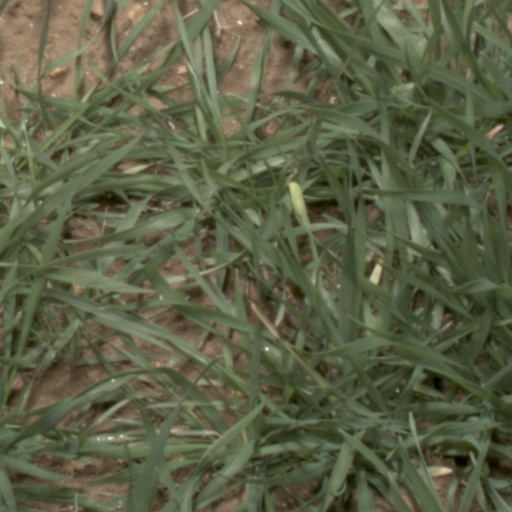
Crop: wheat